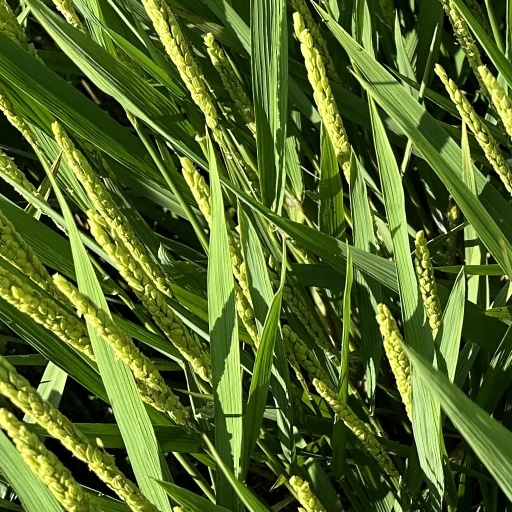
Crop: rice